Alexander Bogomazov

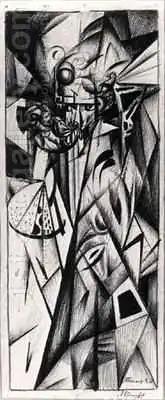
"Self-portrait", 1916, Kröller-Müller Museum, Netherlands

Oleksandr was smitten with Wanda on first sight but, initially, she rejected him. Yet, after years of Bohomazov's efforts, their relationship grew, and gradually Wanda became not only Bohomazov's main inspiration, but also his biggest support. The couple married in 1913 in Boyarka. In 1917, Wanda gave birth to their daughter, Yaroslava. Their marriage sparked Bohomazov's creative genius, making 1913–15 his most creatively productive period.